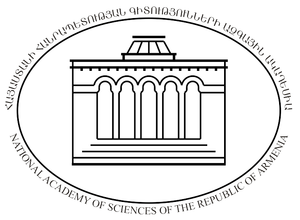
L'Académie nationale des sciences de la république d'Arménie est la principale institution chargée de la recherche et de la coordination des activités en science et sciences sociales de l'Arménie. Son siège est situé à Erevan mais elle compte également des bureaux à Gyumri, Sevan, Goris, Vanadzor et Kapan. Elle est principalement financée par des fonds publics. L'Académie est fondée le 25 novembre 1943 par des intellectuels arméniens, dont Joseph Orbeli, Stepan Malkhasyants et Viktor Ambartsumian, sur la base de la filiale arménienne de l'Académie des sciences d'URSS, fondée en 1935 et issue de la filiale de l'Académie des sciences d'URSS de Transcaucasie, fondée en 1932 et divisée en 1935 en filiale arménienne, filiale azérie et filiale géorgienne. Orbeli en est président jusqu'en 1947 ; Ambartsumian lui succède jusqu'en 1993, puis est suivi par Fadey Sargsian. Depuis 2006, l'Académie est présidée par Radik Martirosyan.